Mato-tope

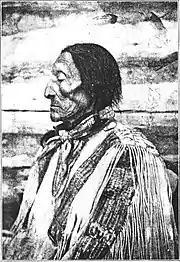
Mandan Chief Bad Gun, son of Mandan Chief Four Bears

Four Bears' wife was Brown Woman. The couple had an unclear number of children. A daughter is known as Earth Woman. When Maximilian, accompanied by Karl Bodmer, arrived at Fort Clark on November 13, 1833, Four Bears greeted them together "with his wife and a pretty little boy", The Male Bear. This could be an early name for a boy born in 1829, later in life known as Bad Gun, or it may be a brother of his.